Aqiil Gopee

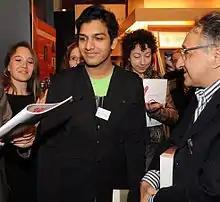
Aqiil Gopee at the PJEF 2014 Proclamation of Laureates

His first novella, La Pièce, was published in 2012 after reception of a jury mention at the Prix du Livre d'Or (2011) competition organised by the Municipality of Quatre-Bornes and presided over by Ananda Devi. Two other books, Fantômes, a collection of short-stories (prefaced by Ananda Devi) and Orgasmes (a collection of poems) came out in 2013, and in 2014, he was proclaimed laureate of the Prix du jeune écrivain de langue française in France for his short-story 'Loup et Rouge', a re-writing of the tale of the Little Red Riding Hood, and subsequently invited to the Salon du Livre de Paris to attend the 'Écrire à 20 ans' panel. Other awards include The S.I.C.O.M Youth Excellence Award For The Promotion of Literature (2014) and The Prix Jean-Fanchette des Jeunes (2015). His texts are studied at the University of Mauritius.